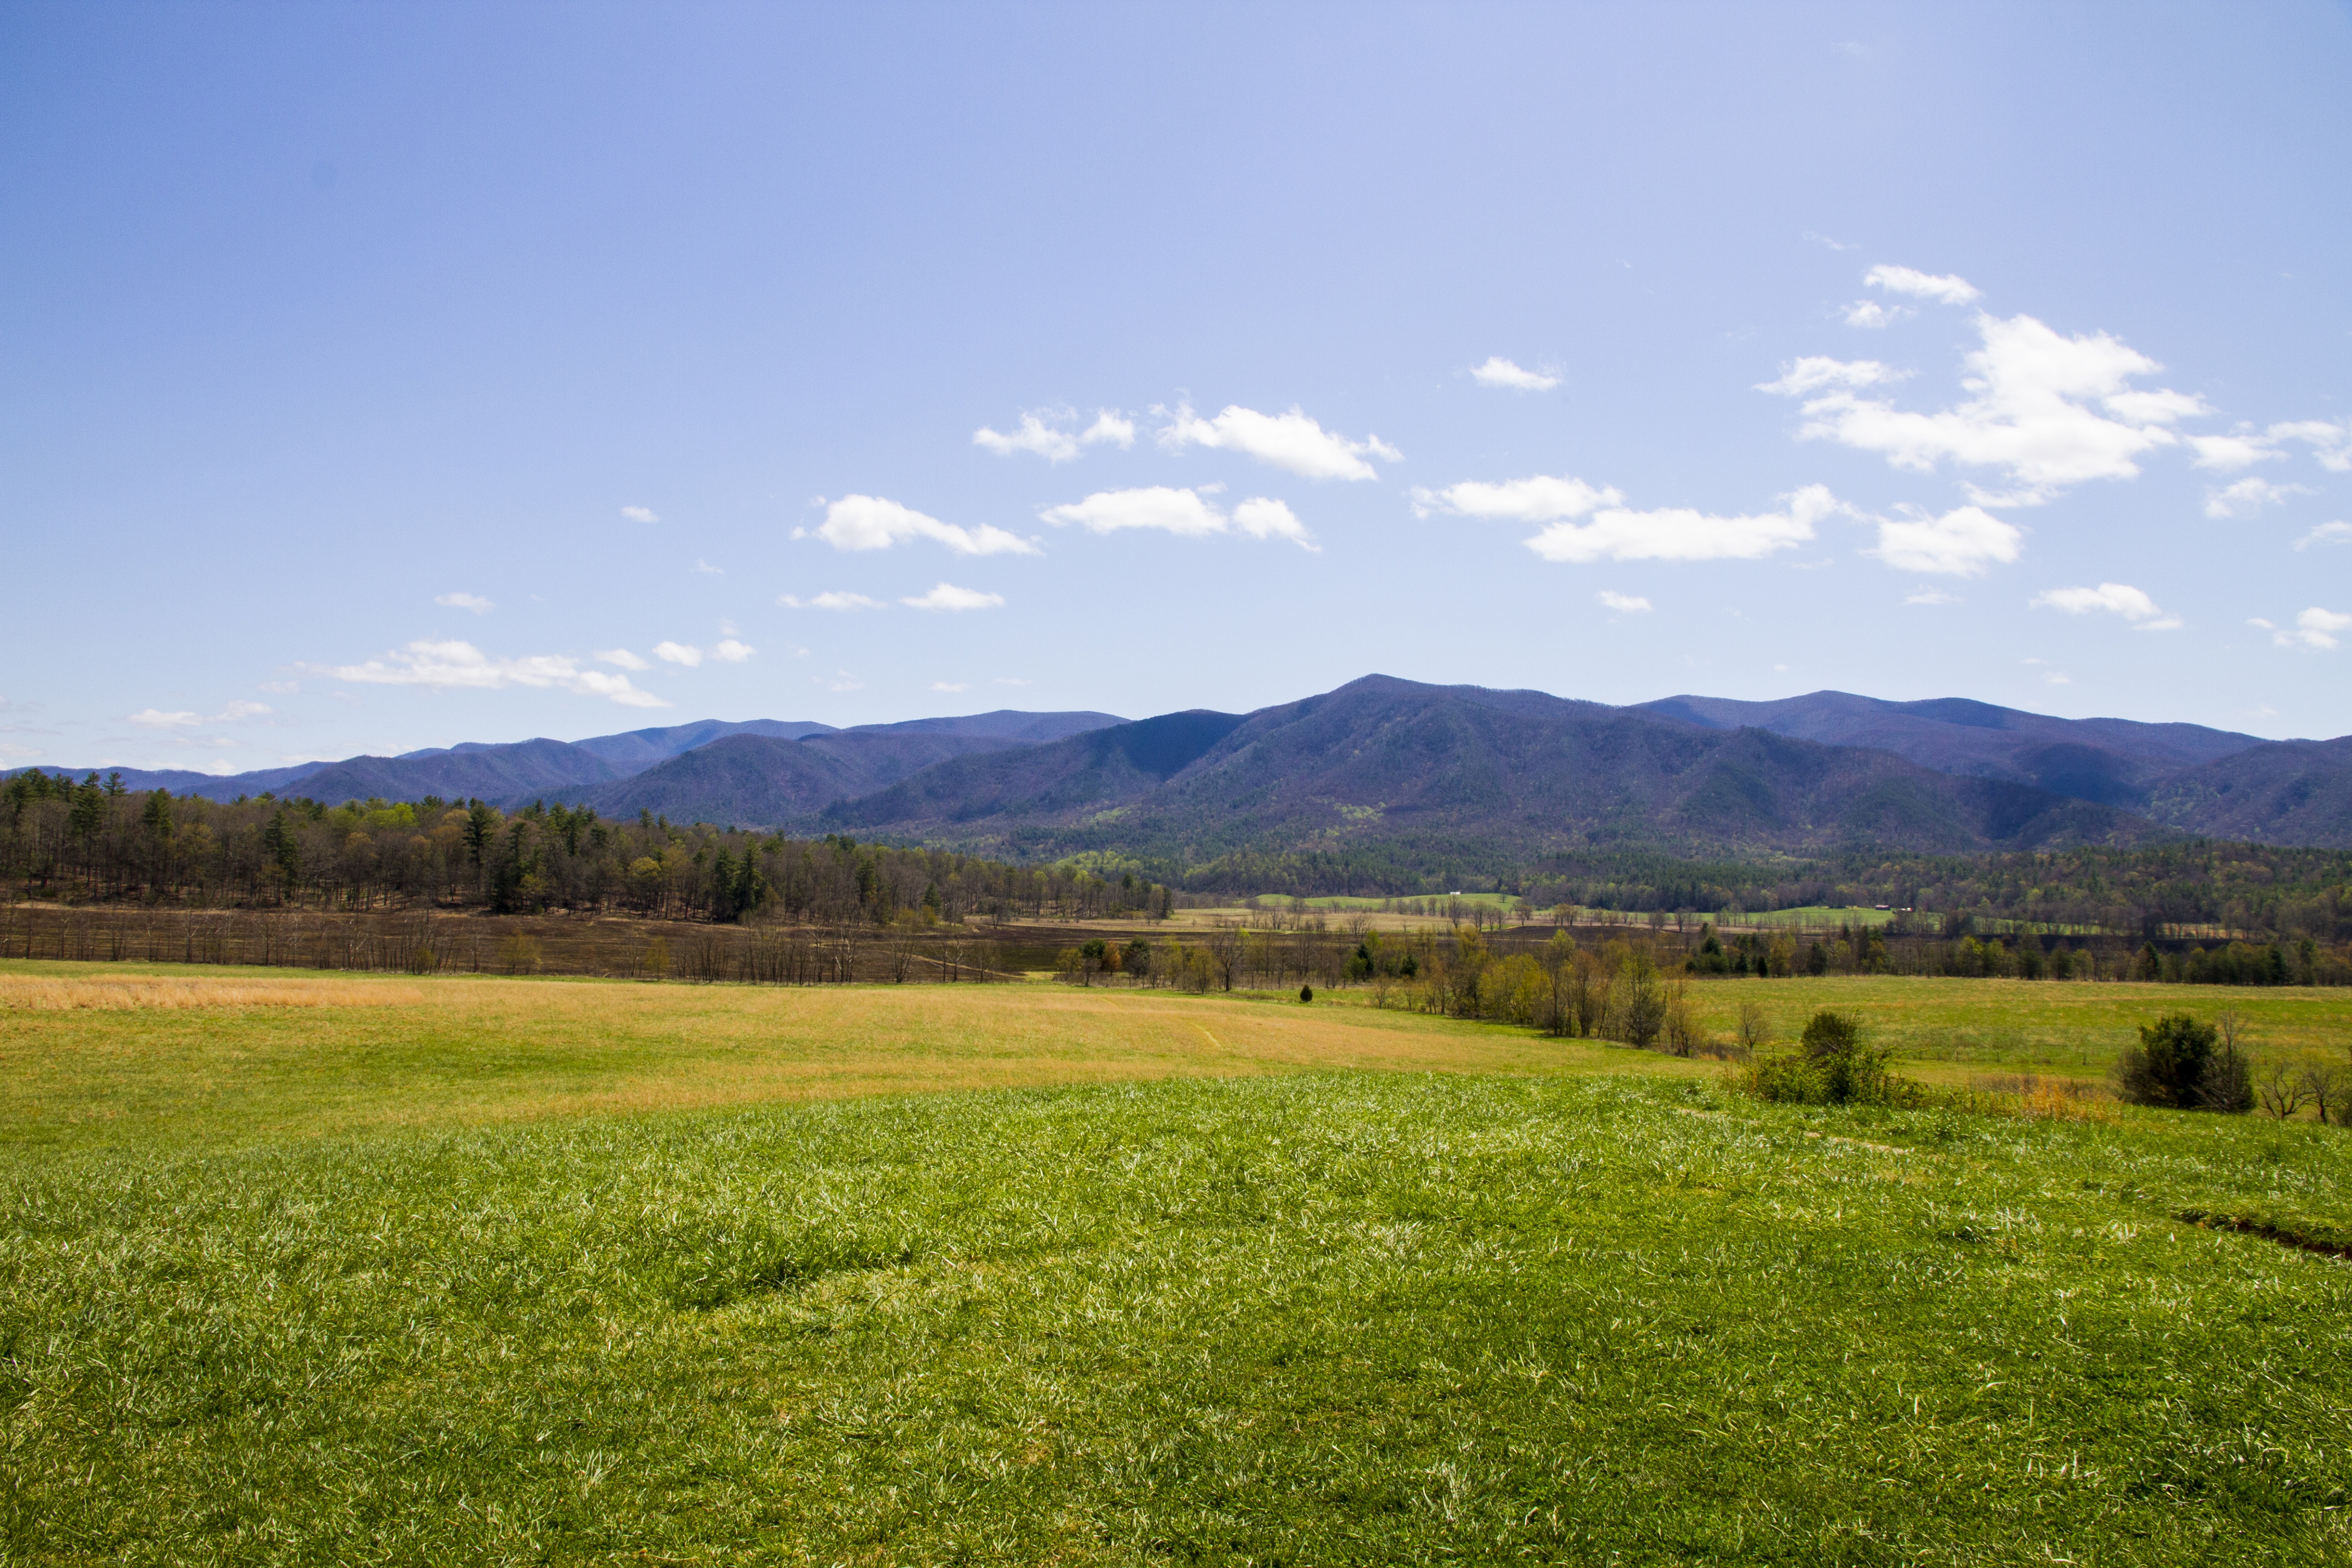
landscape, nature, grass, mountain, sky, field, farm, meadow, prairie, hill, valley, mountain range, scenic, pasture, ranch, agriculture, plain, outdoors, national, mountains, grassland, plateau, habitat, parks, ecosystem, tennessee, steppe, rural area, appalachian, smokey, natural environment, geographical feature, grass family, mountainous landforms, land lot